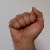
The image shows a hand gesture representing the letter 'A' in Indian Sign Language.